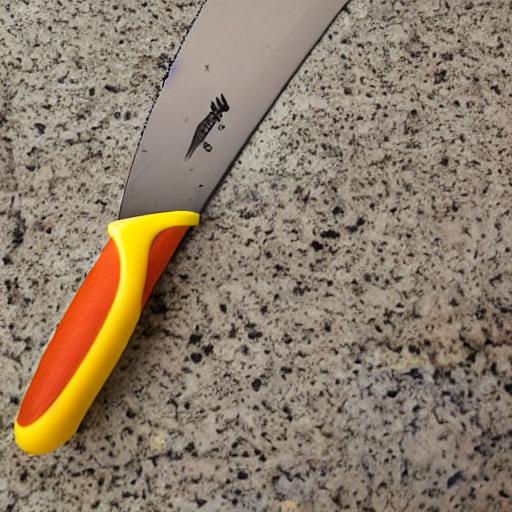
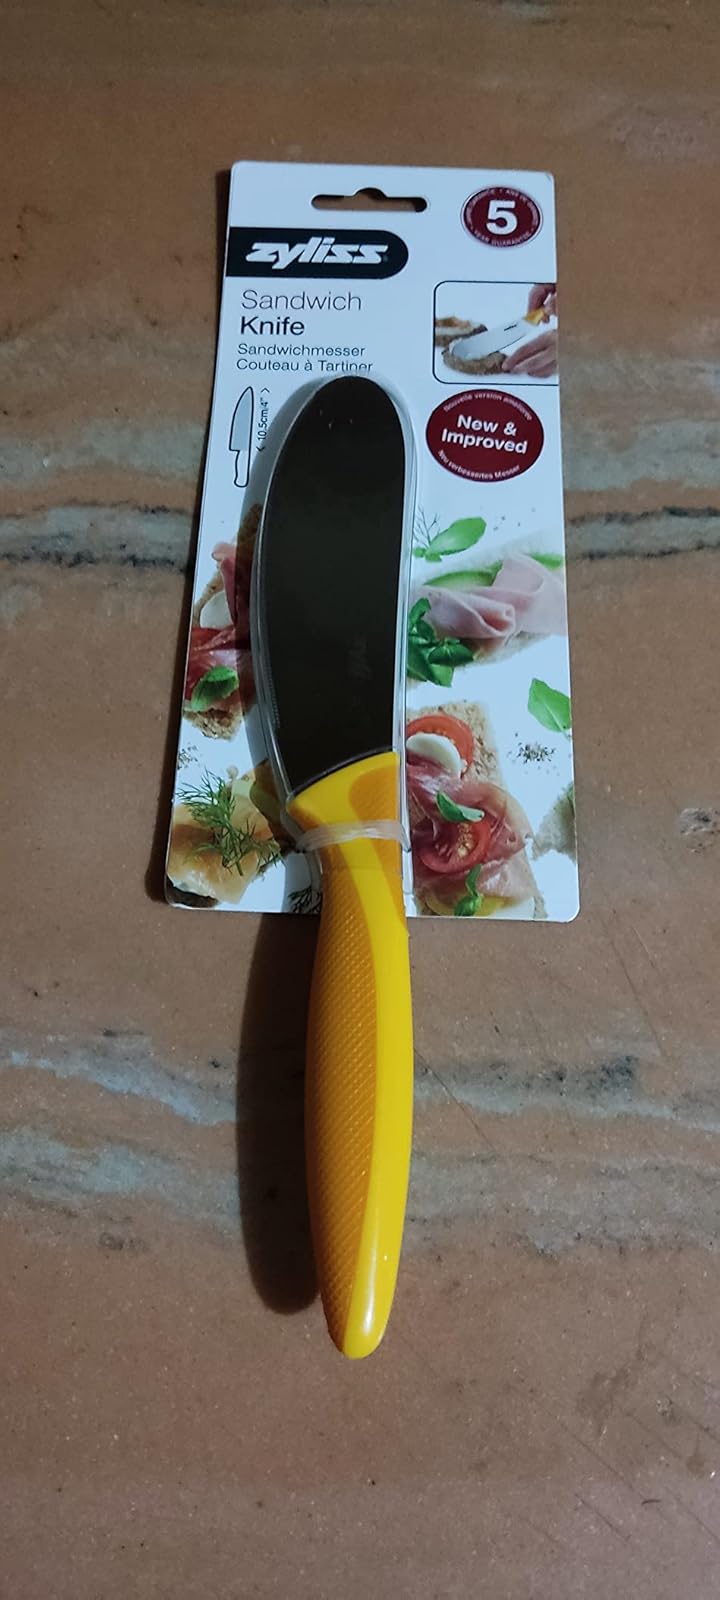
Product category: items_knife
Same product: no